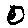
Label: 0